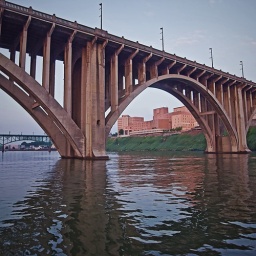
henley street bridge with the baptist hospital in the background in knoxville tennessee